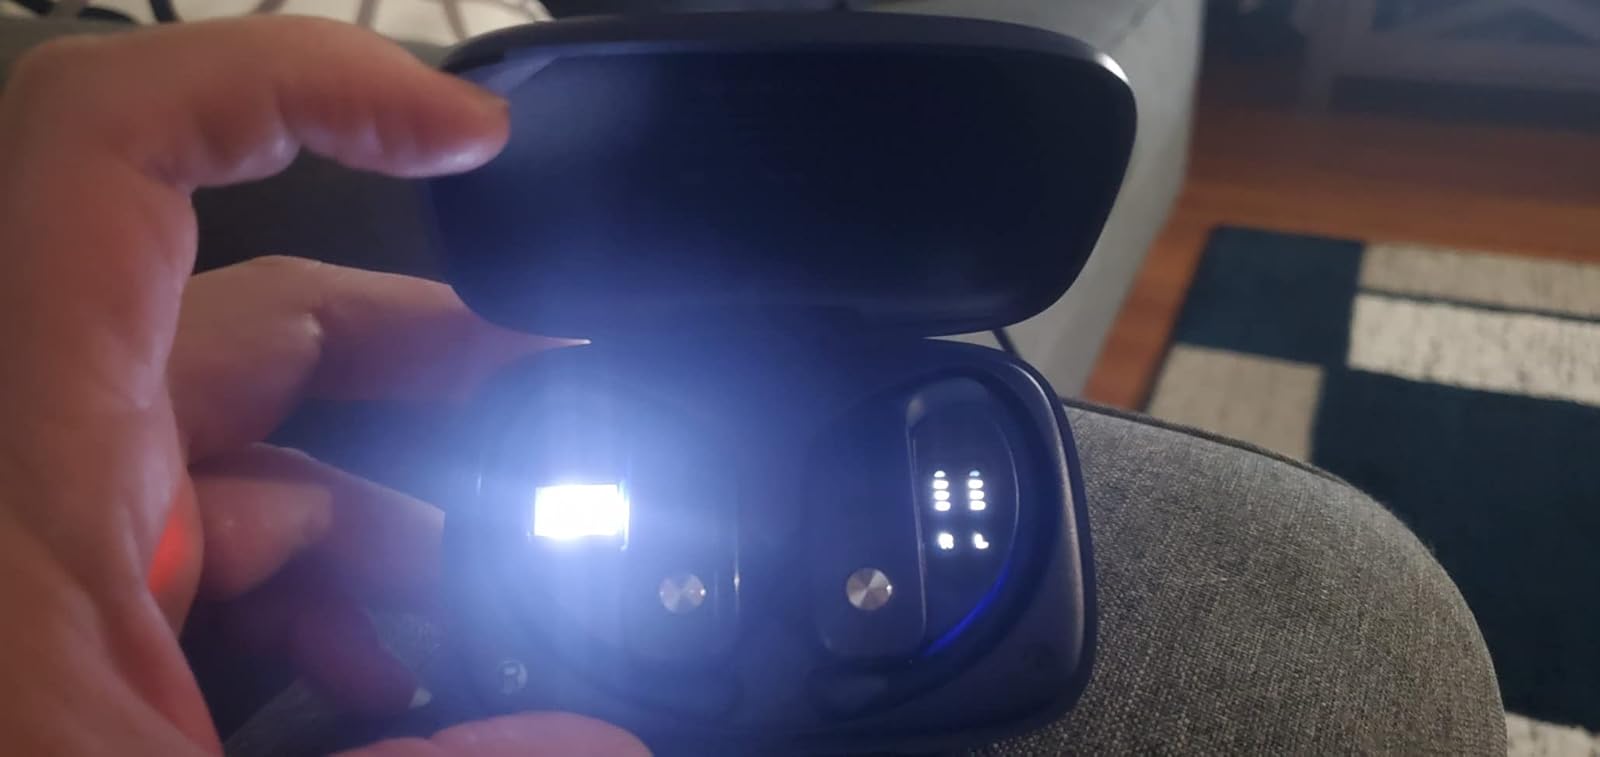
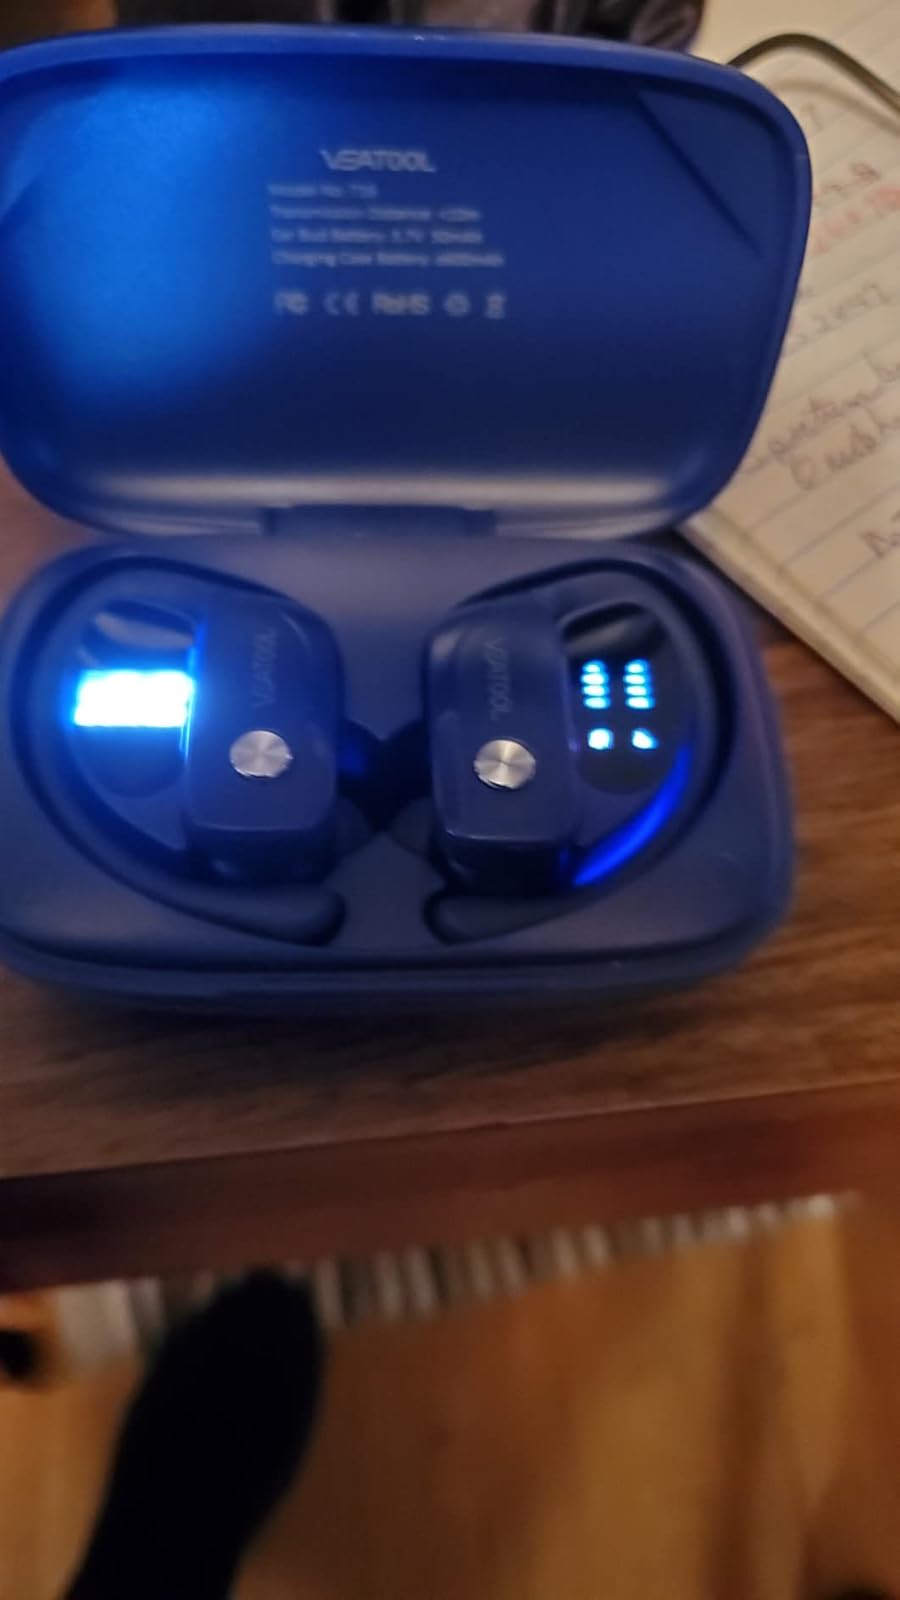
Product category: earbuds
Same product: yes